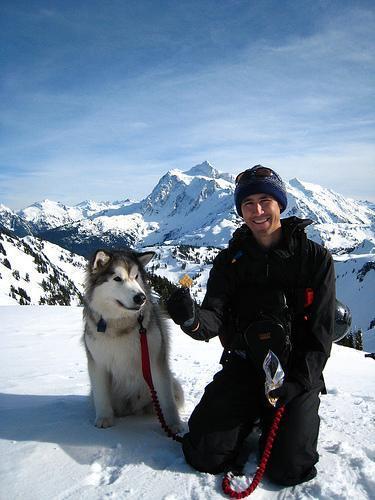
malamute